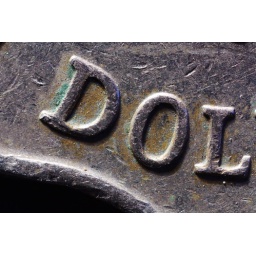
From Hong Kong to my pocket and now to your screen in all its green and brown glory.